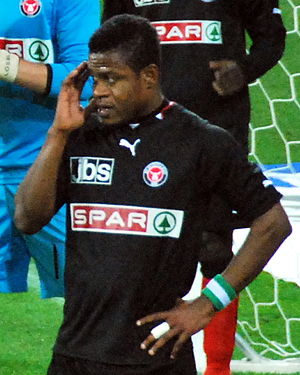
Izunna Uzochukwu
Fodboldspilleren Izunna Uzochukwu fra FC Midtjylland. Her i en superligakamp mod AC Horsens på MCH Arena i Herning.
Izunna Arnest Uzochukwu er en nigeriansk fodboldspiller, der spiller på midtbanen i kinesiske Meizhou Hakka F.C. Han spillede for FC Midtjylland fra 2009 til 2015 og for OB fra 2016 til 2018.